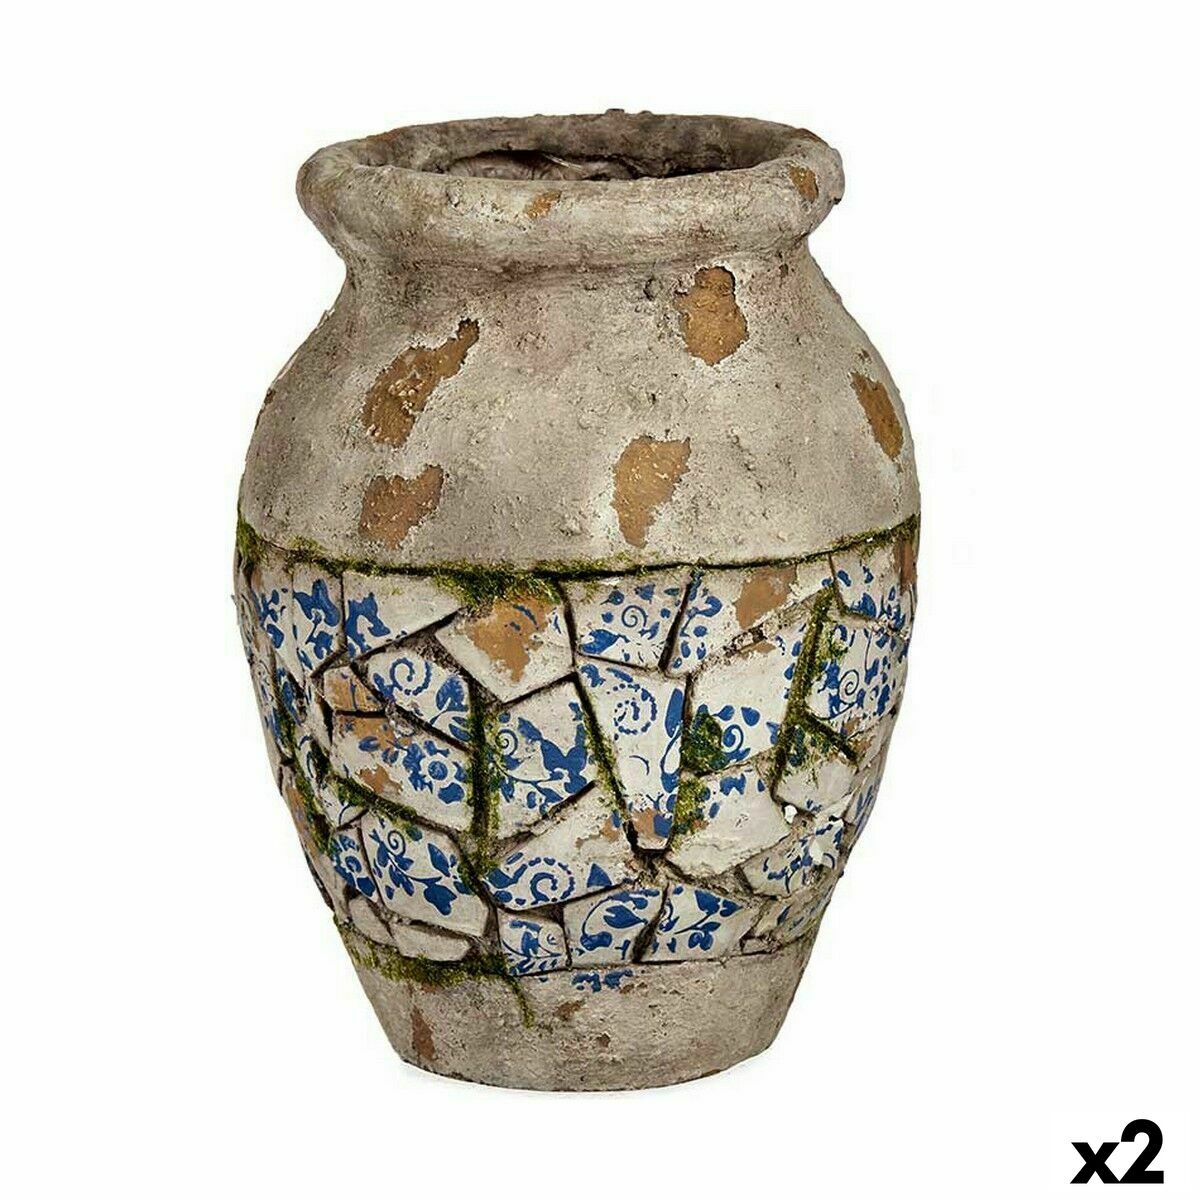
Dekorative Gartenfigur Ibergarden Polyesterharz Vase 25 x 32,5 x 25 cm (2 Stück)
Wenn Sie Ihrem Zuhause einen Hauch von Originalität verleihen möchten, tun Sie dies mit Dekorative Gartenfigur Ibergarden ZD19006 Polyesterharz Vase 25 x 32,5 x 25 cm (2 Stück) . Art: Garten Figur Design: Vase Farbe: Blau Weiß Grau Material: Polyesterharz Stückzahl: 2 Stück Maße ca.: 25 x 32,5 x 25 cm Ab 22,37 / u General Product Safety Regulations information: Arte Regal Import, S.L. Camino Masia del Conde 1-3. Pol. Industrial Masia del Conde – Loriguilla (Valencia) 46393 - Loriguilla +34961521448 info@arteregal.es https://www.arteregal.com/
Brand: Ibergarden
Category: Home & Garden > Decor > Lawn Ornaments & Garden Sculptures > Lawn Ornaments